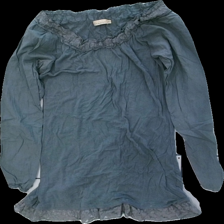
View: front
Type: Dress
Category: Ladies
Brand: Cream
Colors: Grey
Material: 100% viscose
Pattern: Embroidered
Cut: Regular
Size: 42
Season: All
Stains: Minor
Price range: <50
Recommended usage: Export